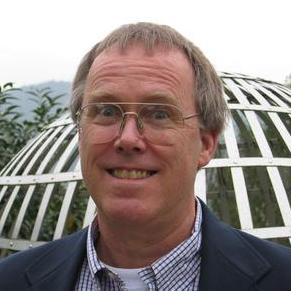
Age: 54